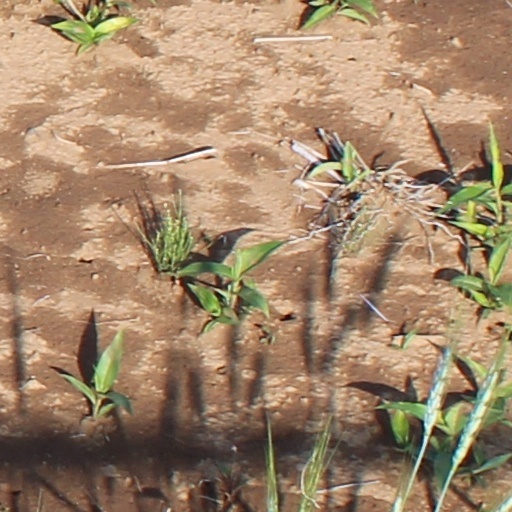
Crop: wheat